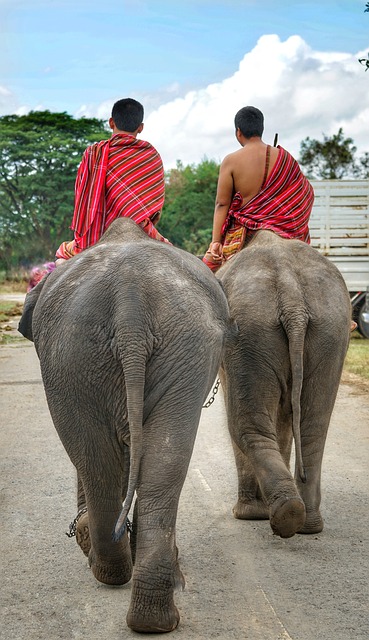
Label: elephant